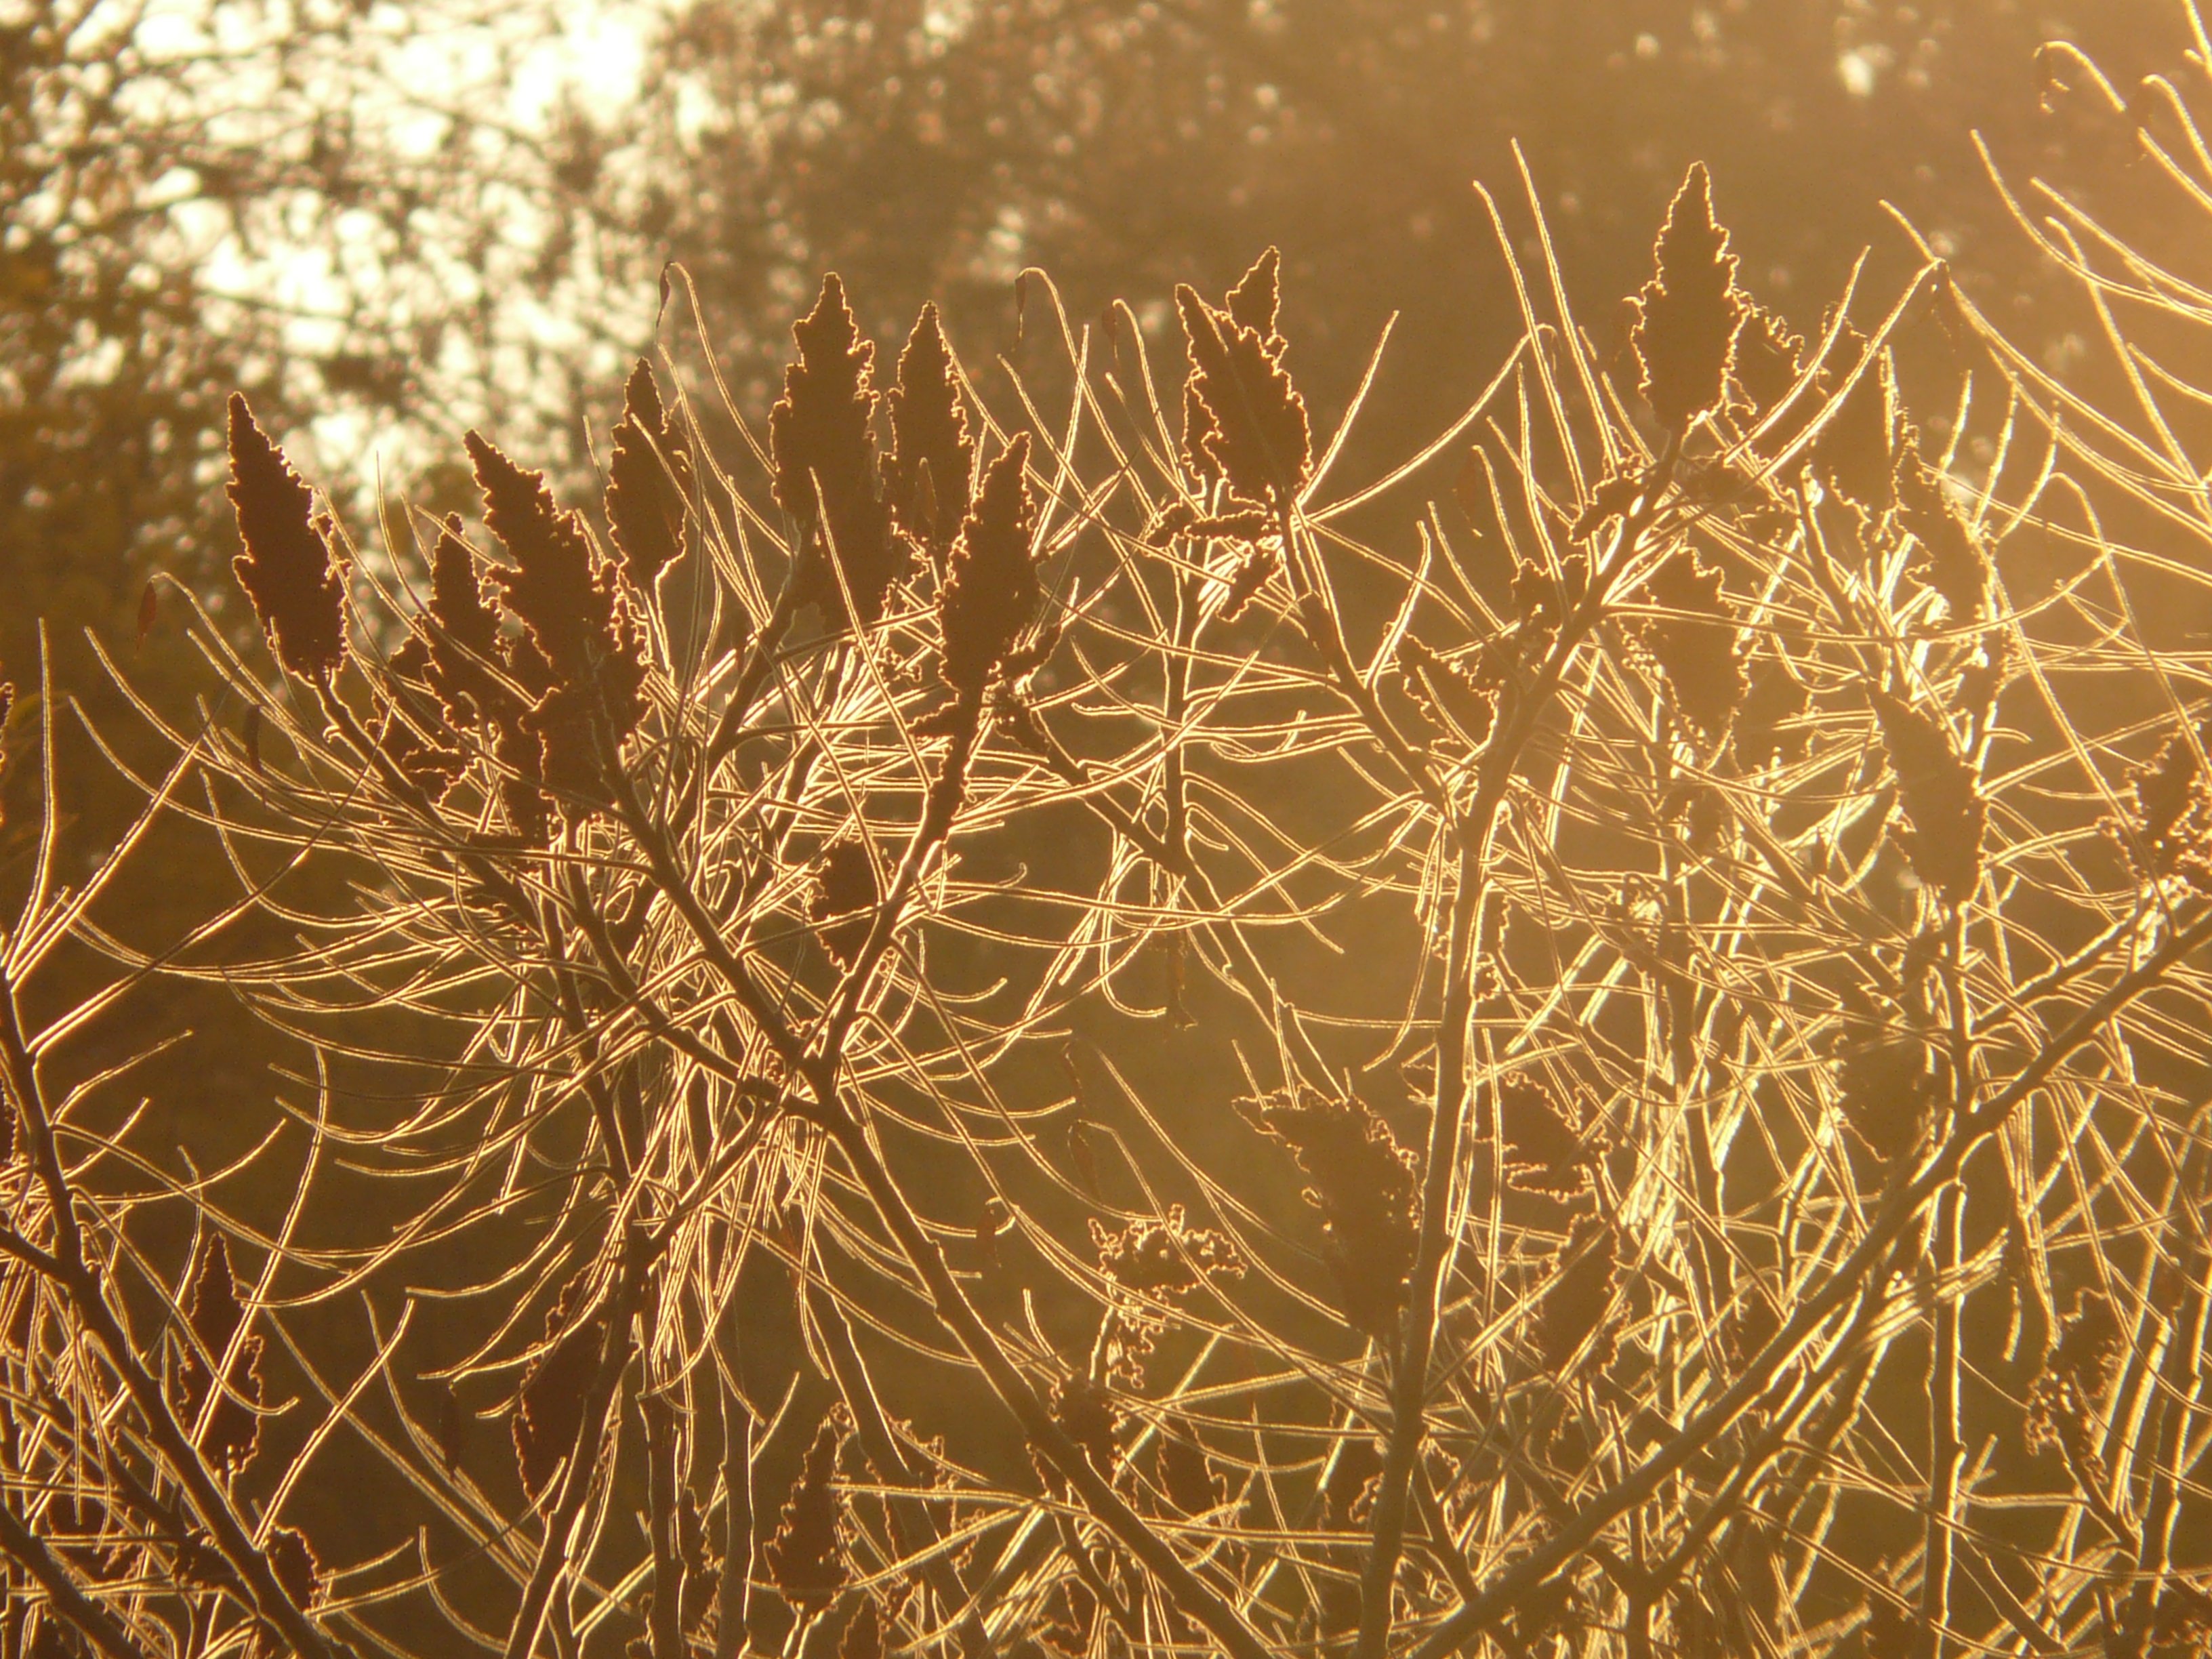
tree, branch, sun, fog, sunlight, leaf, flower, frost, bush, haze, twig, spider web, deciduous, ornamental, back light, inflorescence, ornamental tree, rhus, rhus typhina, summer green, summer green bush